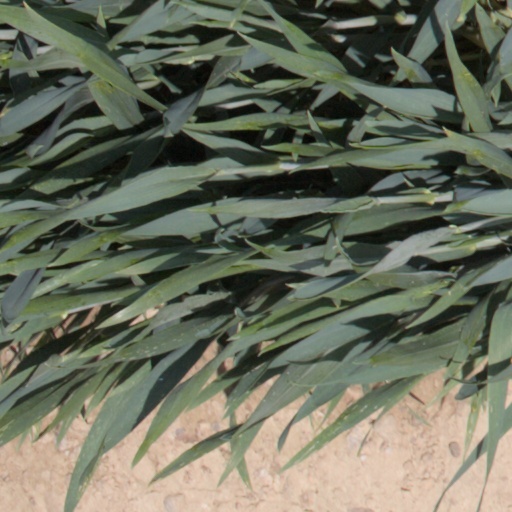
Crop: wheat